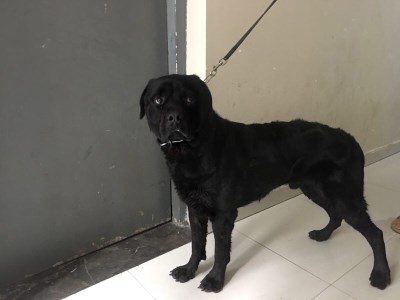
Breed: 3580-n000122-Labrador_retriever